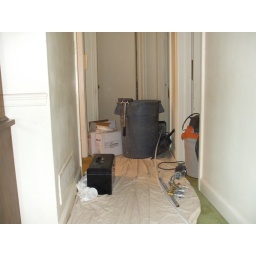
this is just the stuff in the hall where they're working on the new ...see the old tub faucet in the floor.